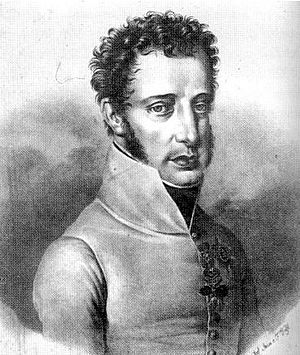
Ludvig af Østrig (1784-1864) / Biografi
Ærkehertug Ludvig.
Ærkehertug Ludvig af Østrig var en østrigsk ærkehertug, general og politiker. Han var søn af den Tysk-romerske kejser Leopold 2. og yngre bror til kejser Frans 2..